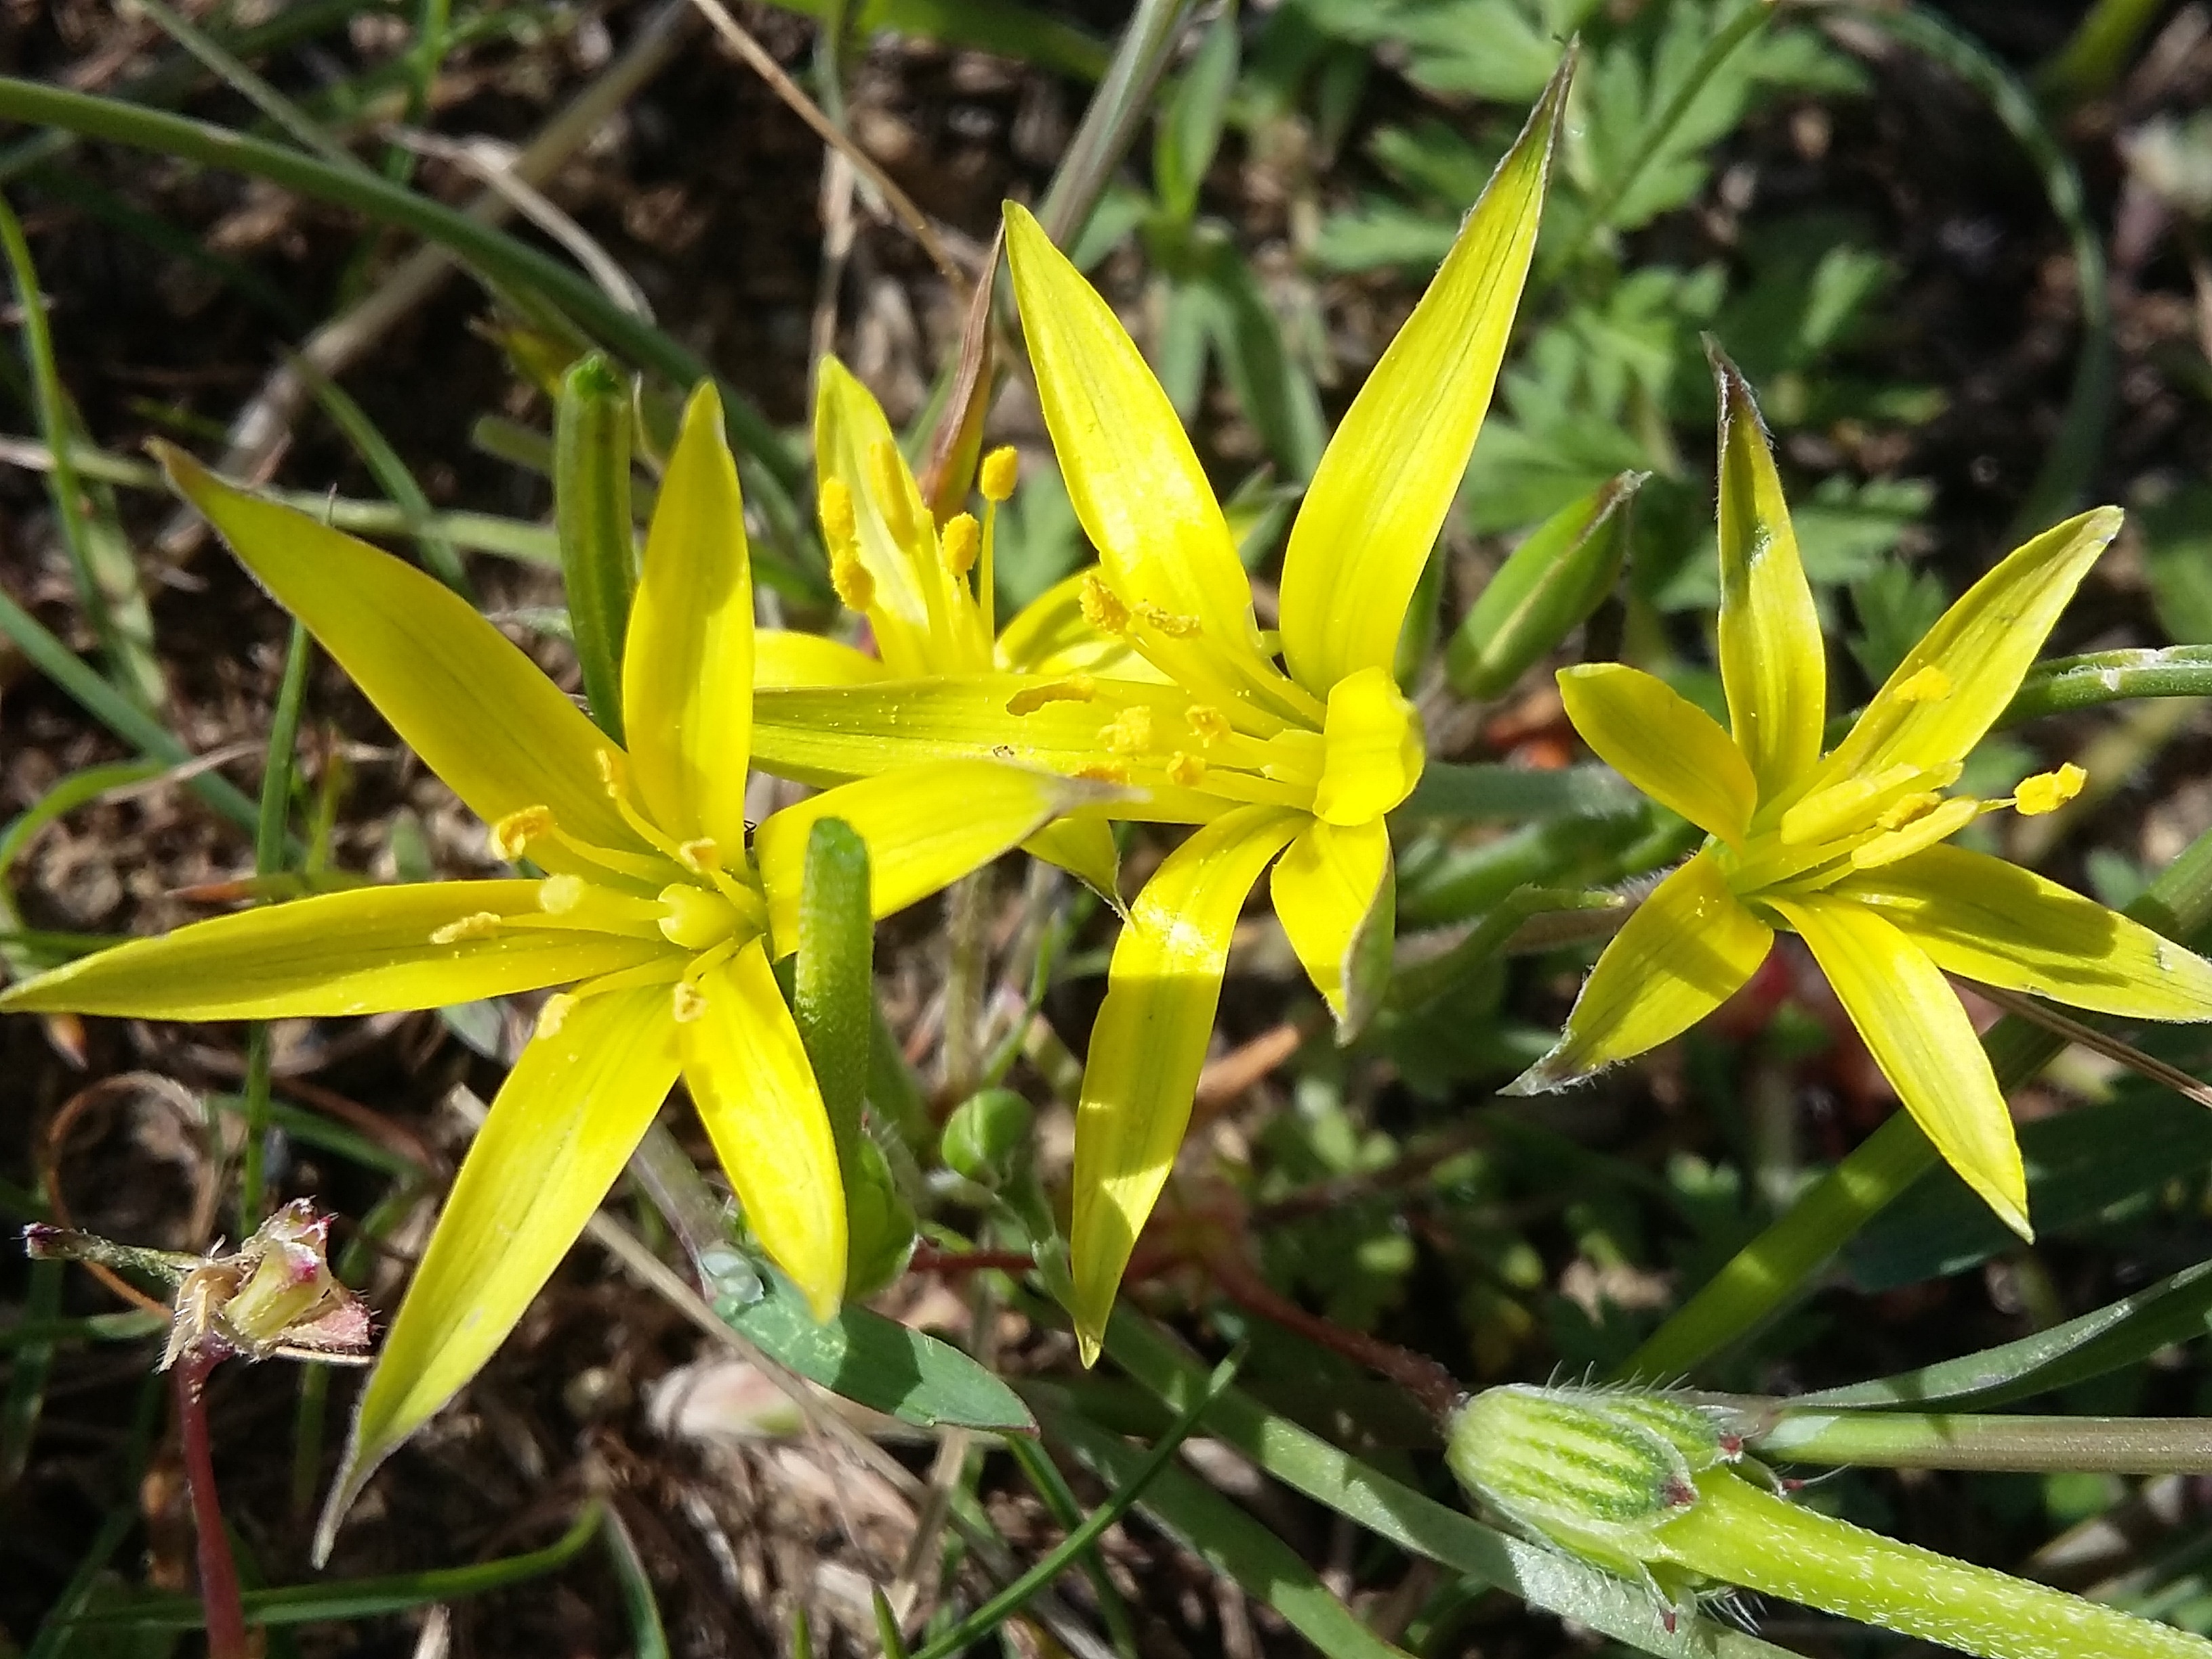
nature, plant, leaf, flower, village, botany, yellow, flora, wildflower, lily, at, spring flowers, daylily, macro photography, flowering plant, gagea, land plant, fawn lily